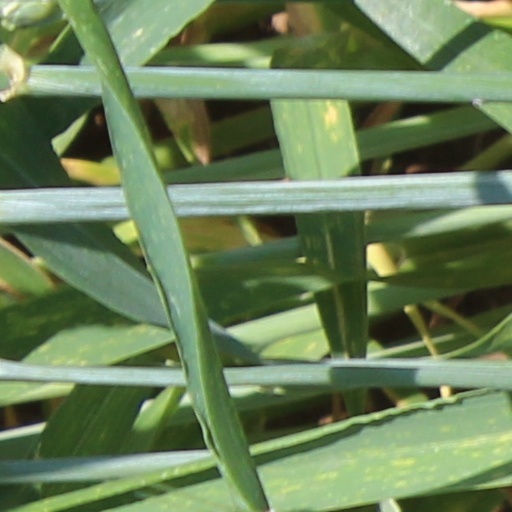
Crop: wheat